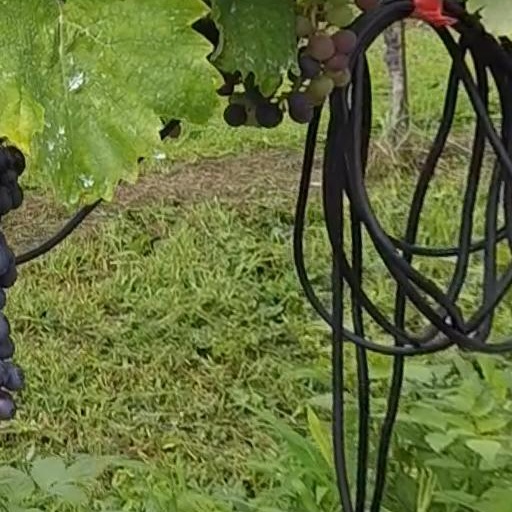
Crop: grape